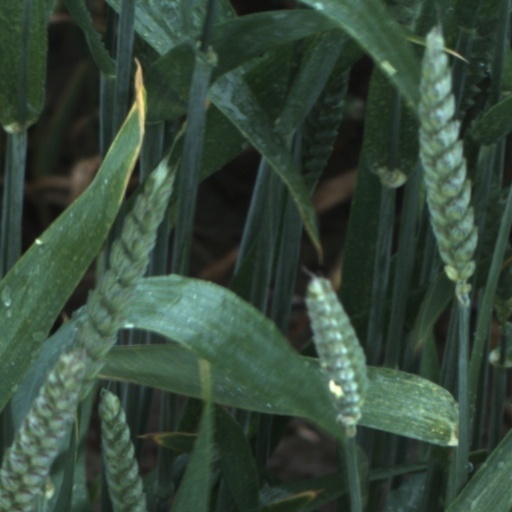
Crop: wheat